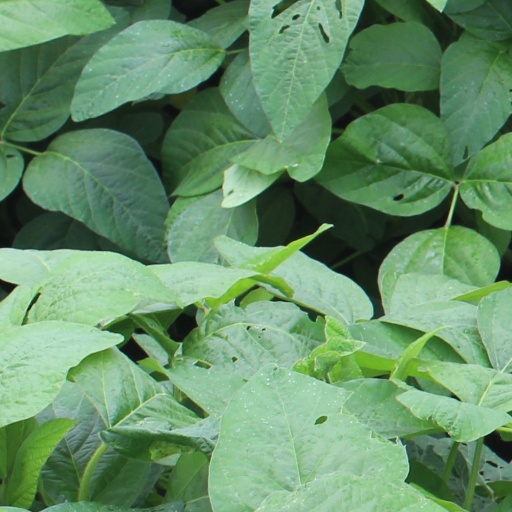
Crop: soybean